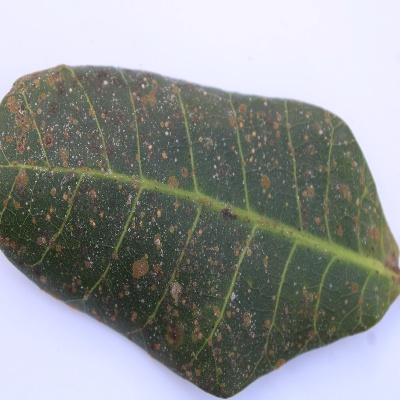
Crop: Cashew
Condition: red rust